Penrith, Cumbria

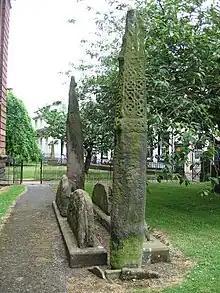
'Giant's Grave', St. Andrew's churchyard, Penrith, an unusual arrangement of two Viking-age cross-shafts with four hogbacks (in the foreground). In addition, there is a smaller, Viking-age, wheel-headed cross just visible in the background (the "Giant's Thumb"). The group might commemorate the gathering of kings in 927 or Owain of Strathclyde.

Two cross-shafts and four hogbacks, along with a small cross found immediately to the west of St Andrew's Church, known as the "Giant's Grave" and "Giant's Thumb" (c. 920s), have long prompted speculation. They may have been separate items brought together by an antiquary or they may be a genuine group. They appear to be an Anglo-Norse fusion of Christian and Norse motifs, but it is still debated whether they are linked to the King of the Strathclyde Cumbrians, Owain ap Dyfnwal (fl. 934). It is thought that Strathclyde British had settled in parts of north Cumbria in the 10th century.